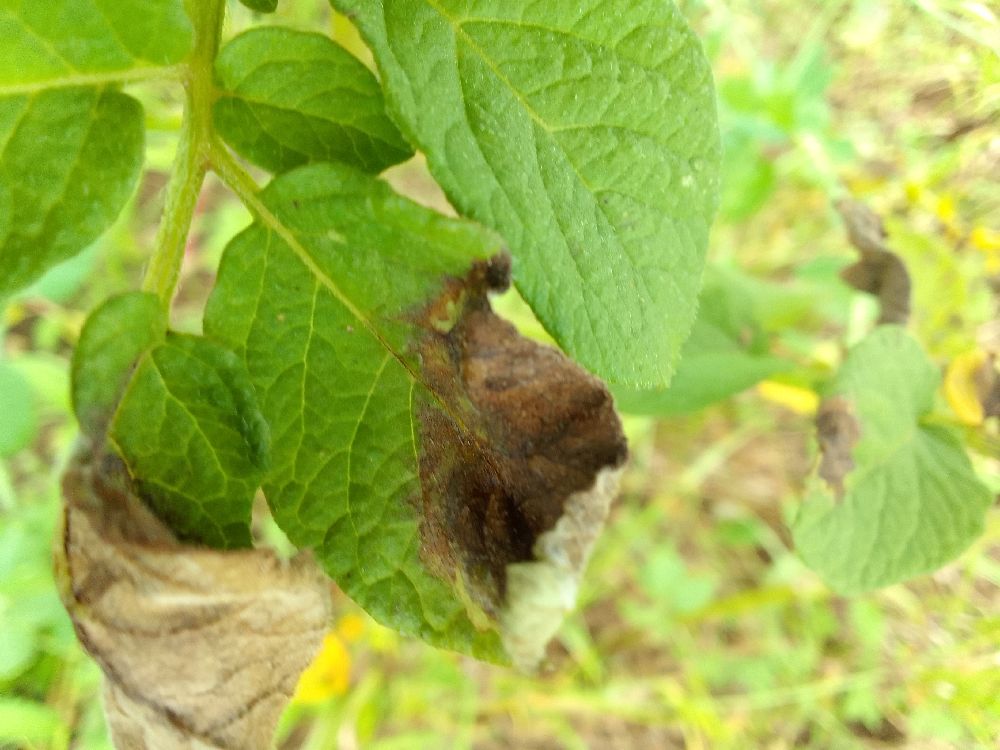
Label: Late blight